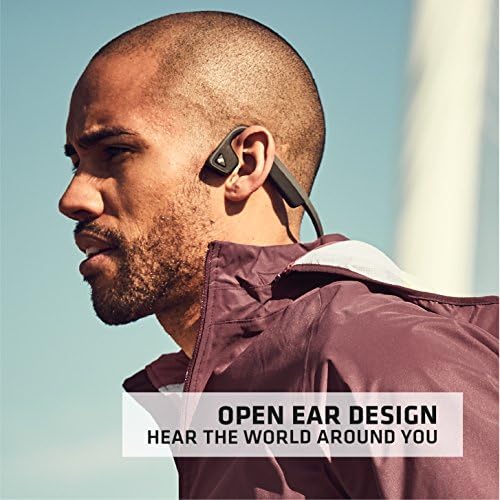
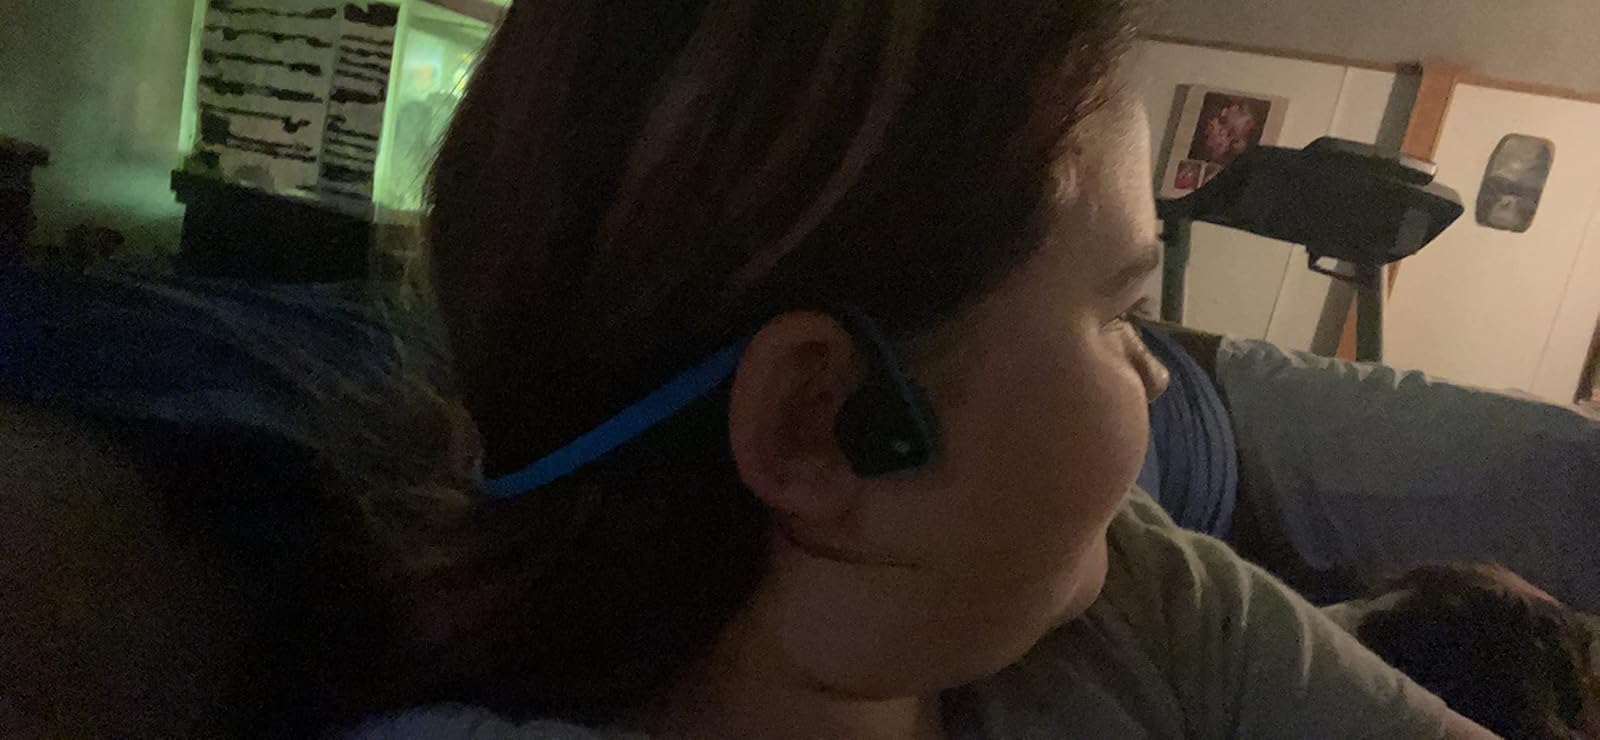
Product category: headphones
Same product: no